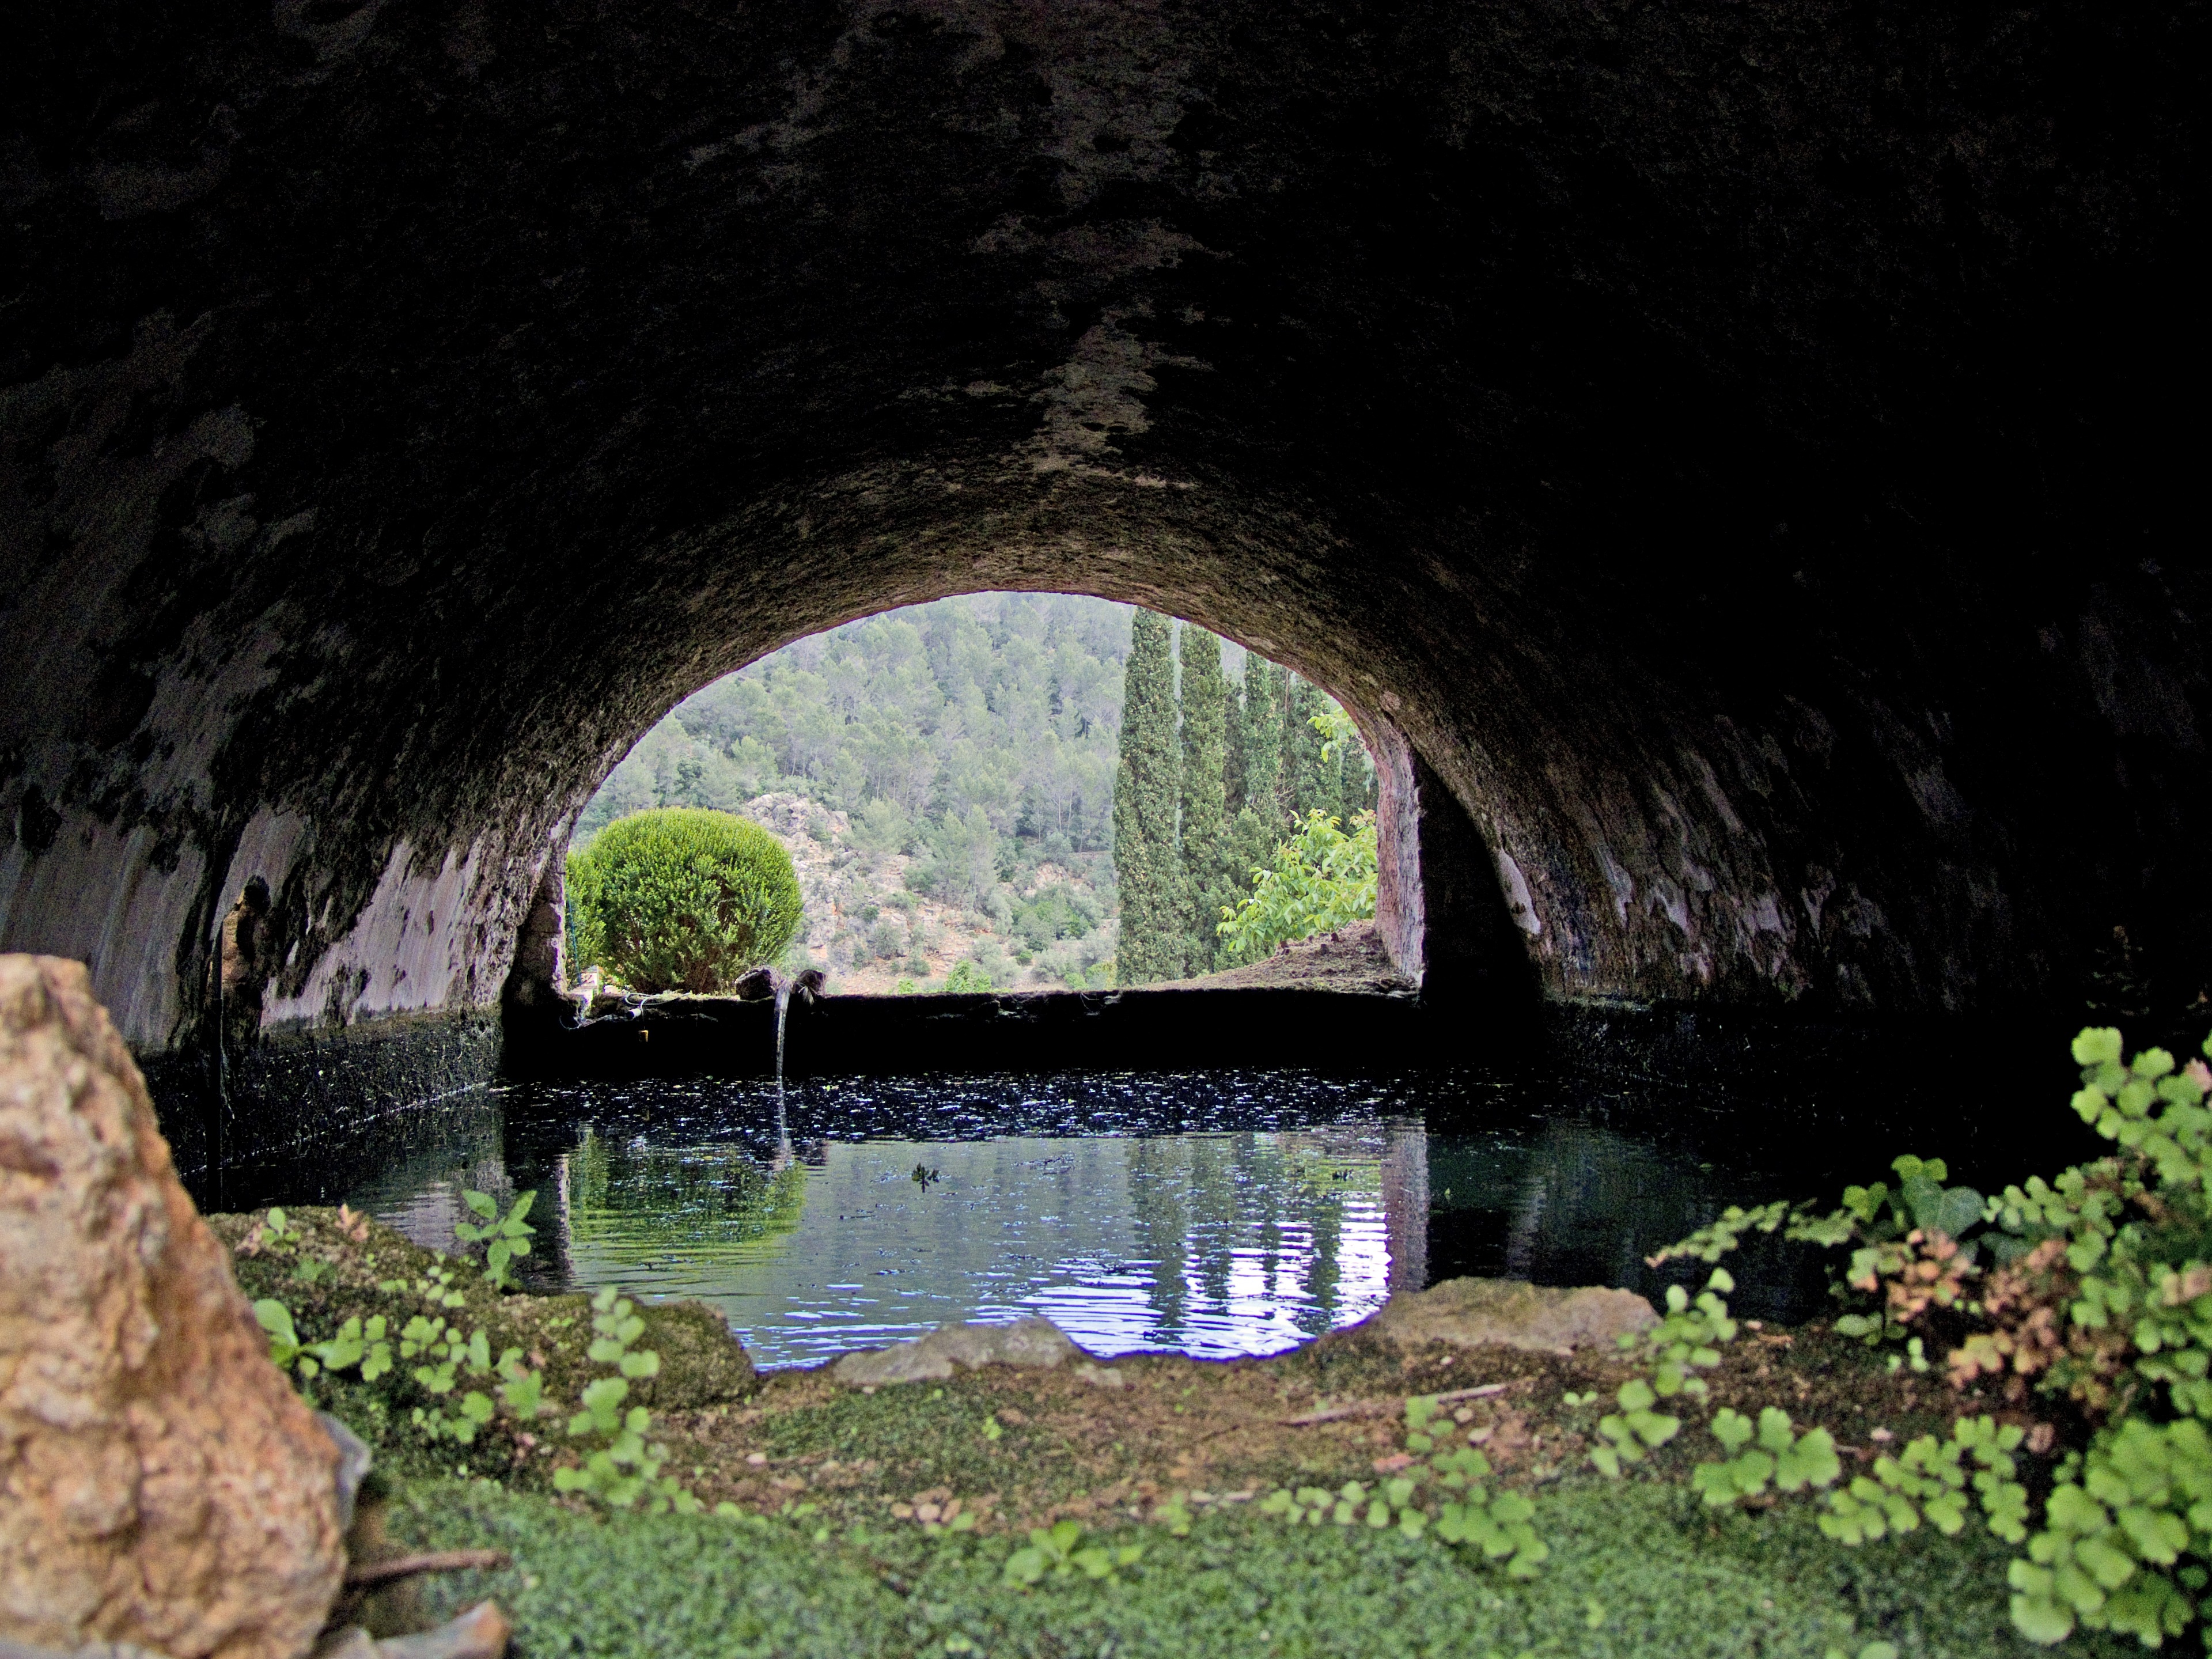
water, nature, bridge, river, reflection, waterway, mallorca, water storage